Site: brandenburg
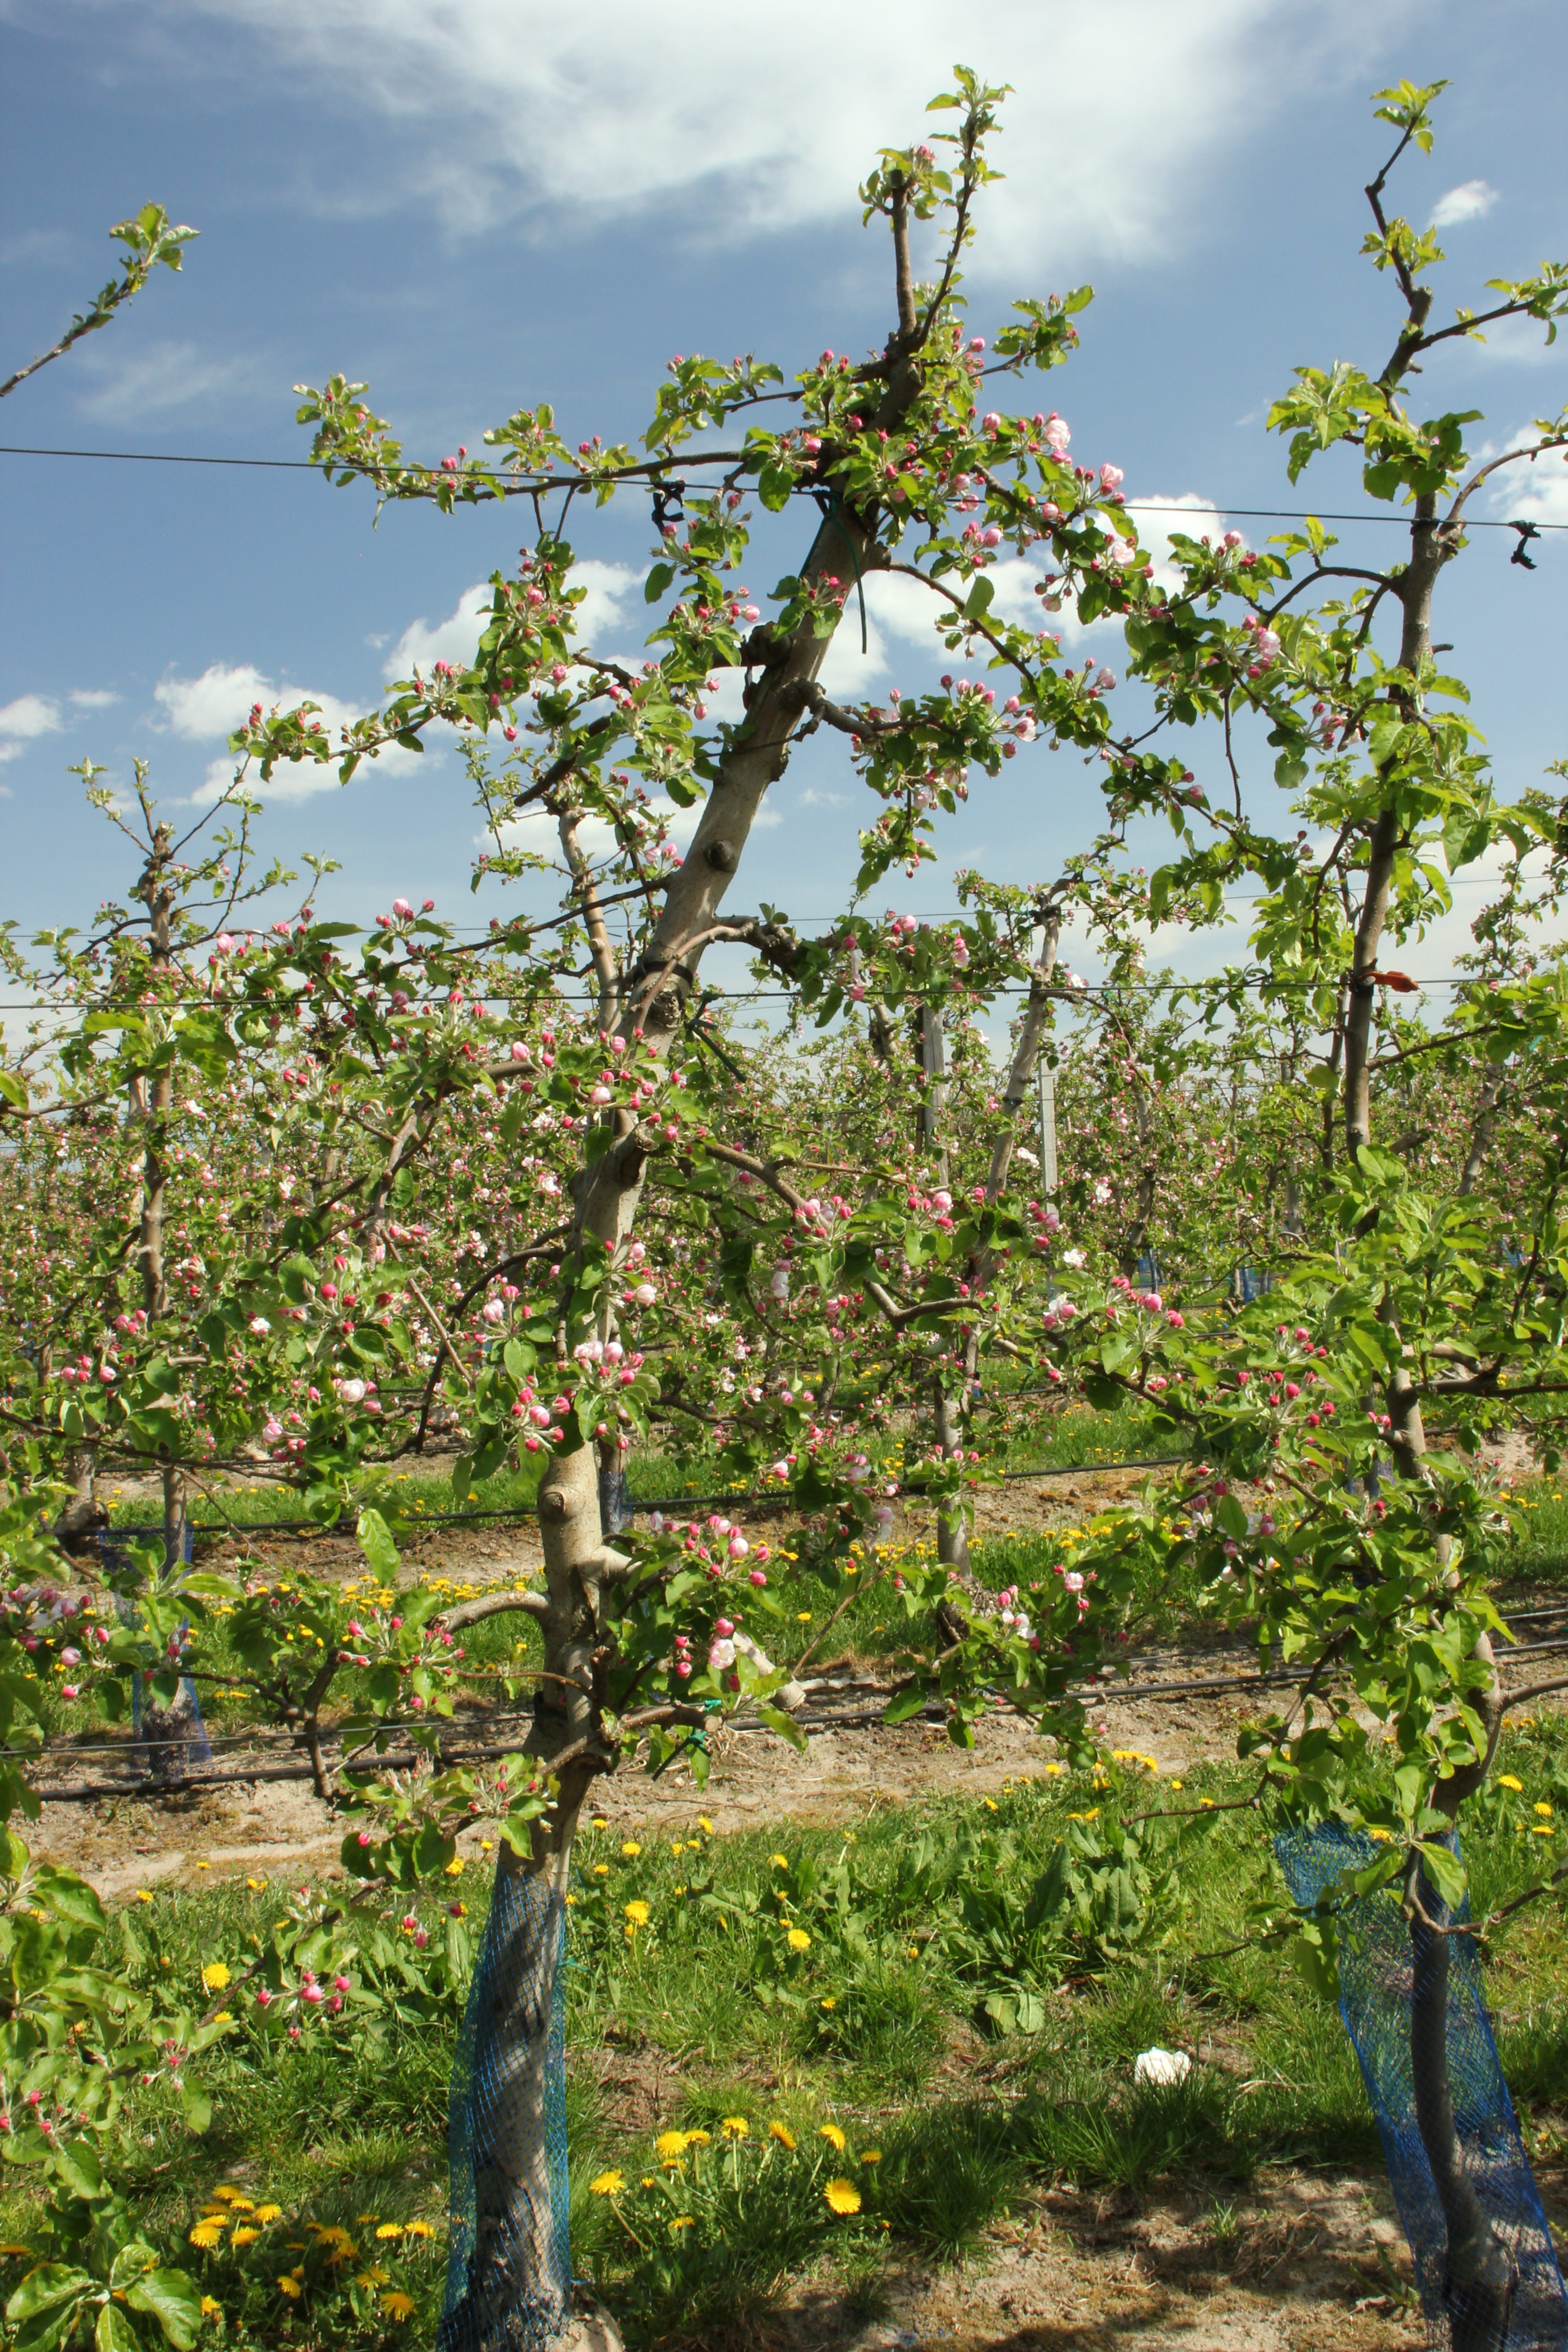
Growth stage (BBCH 57): Inflorescence emergence